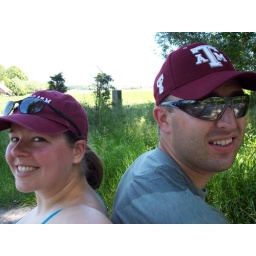
Us on our bike trip to the coast in Belgium